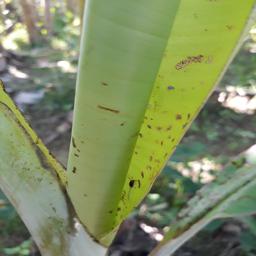
Label: BANANA APHIDS